Clovis Kamdjo

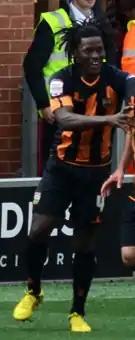
Kamdjo playing for Barnet in 2012

Kamdjo signed for League Two club Barnet on a one-year contract on 9 August 2009, after being on trial following his release from Reading and his subsequent trial at Cheltenham. Manager Ian Hendon handed Kamdjo his first-team debut on 22 August 2009, in the League Two 1–0 away win over Torquay United. He featured at centre back due to an injury crisis at the North London club. He featured in the first team throughout September, October and November, but faced a lengthy spell out until late February 2010 when he required surgery after rupturing medial collateral ligaments and cartilage damage in a block tackle in the match against Hereford United. He made his return to first team action in February 2010 in a 2–0 win over Port Vale. Kamdjo featured in seven more matches in the remainder of 2009–10, which included being sent off against Accrington Stanley for a professional foul, conceding a penalty.